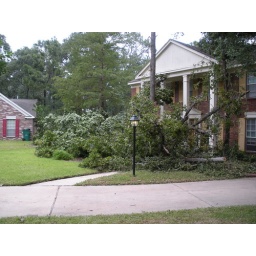
The top of the tree is behind the lamp; the base of the tree is in the side yard of the house to the left.